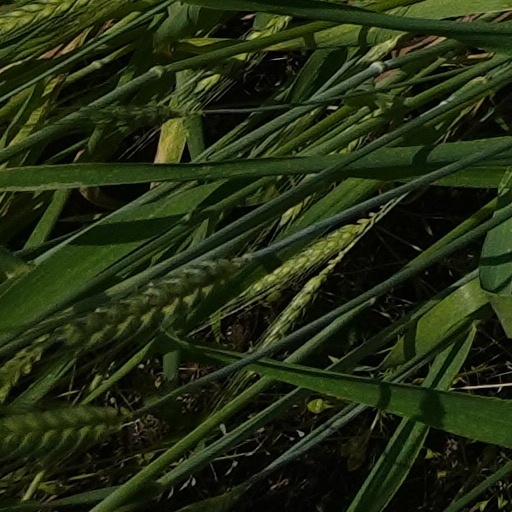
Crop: wheat